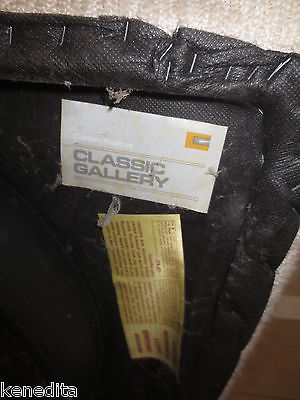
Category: chair